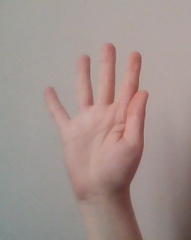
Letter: sheen